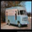
Label: truck